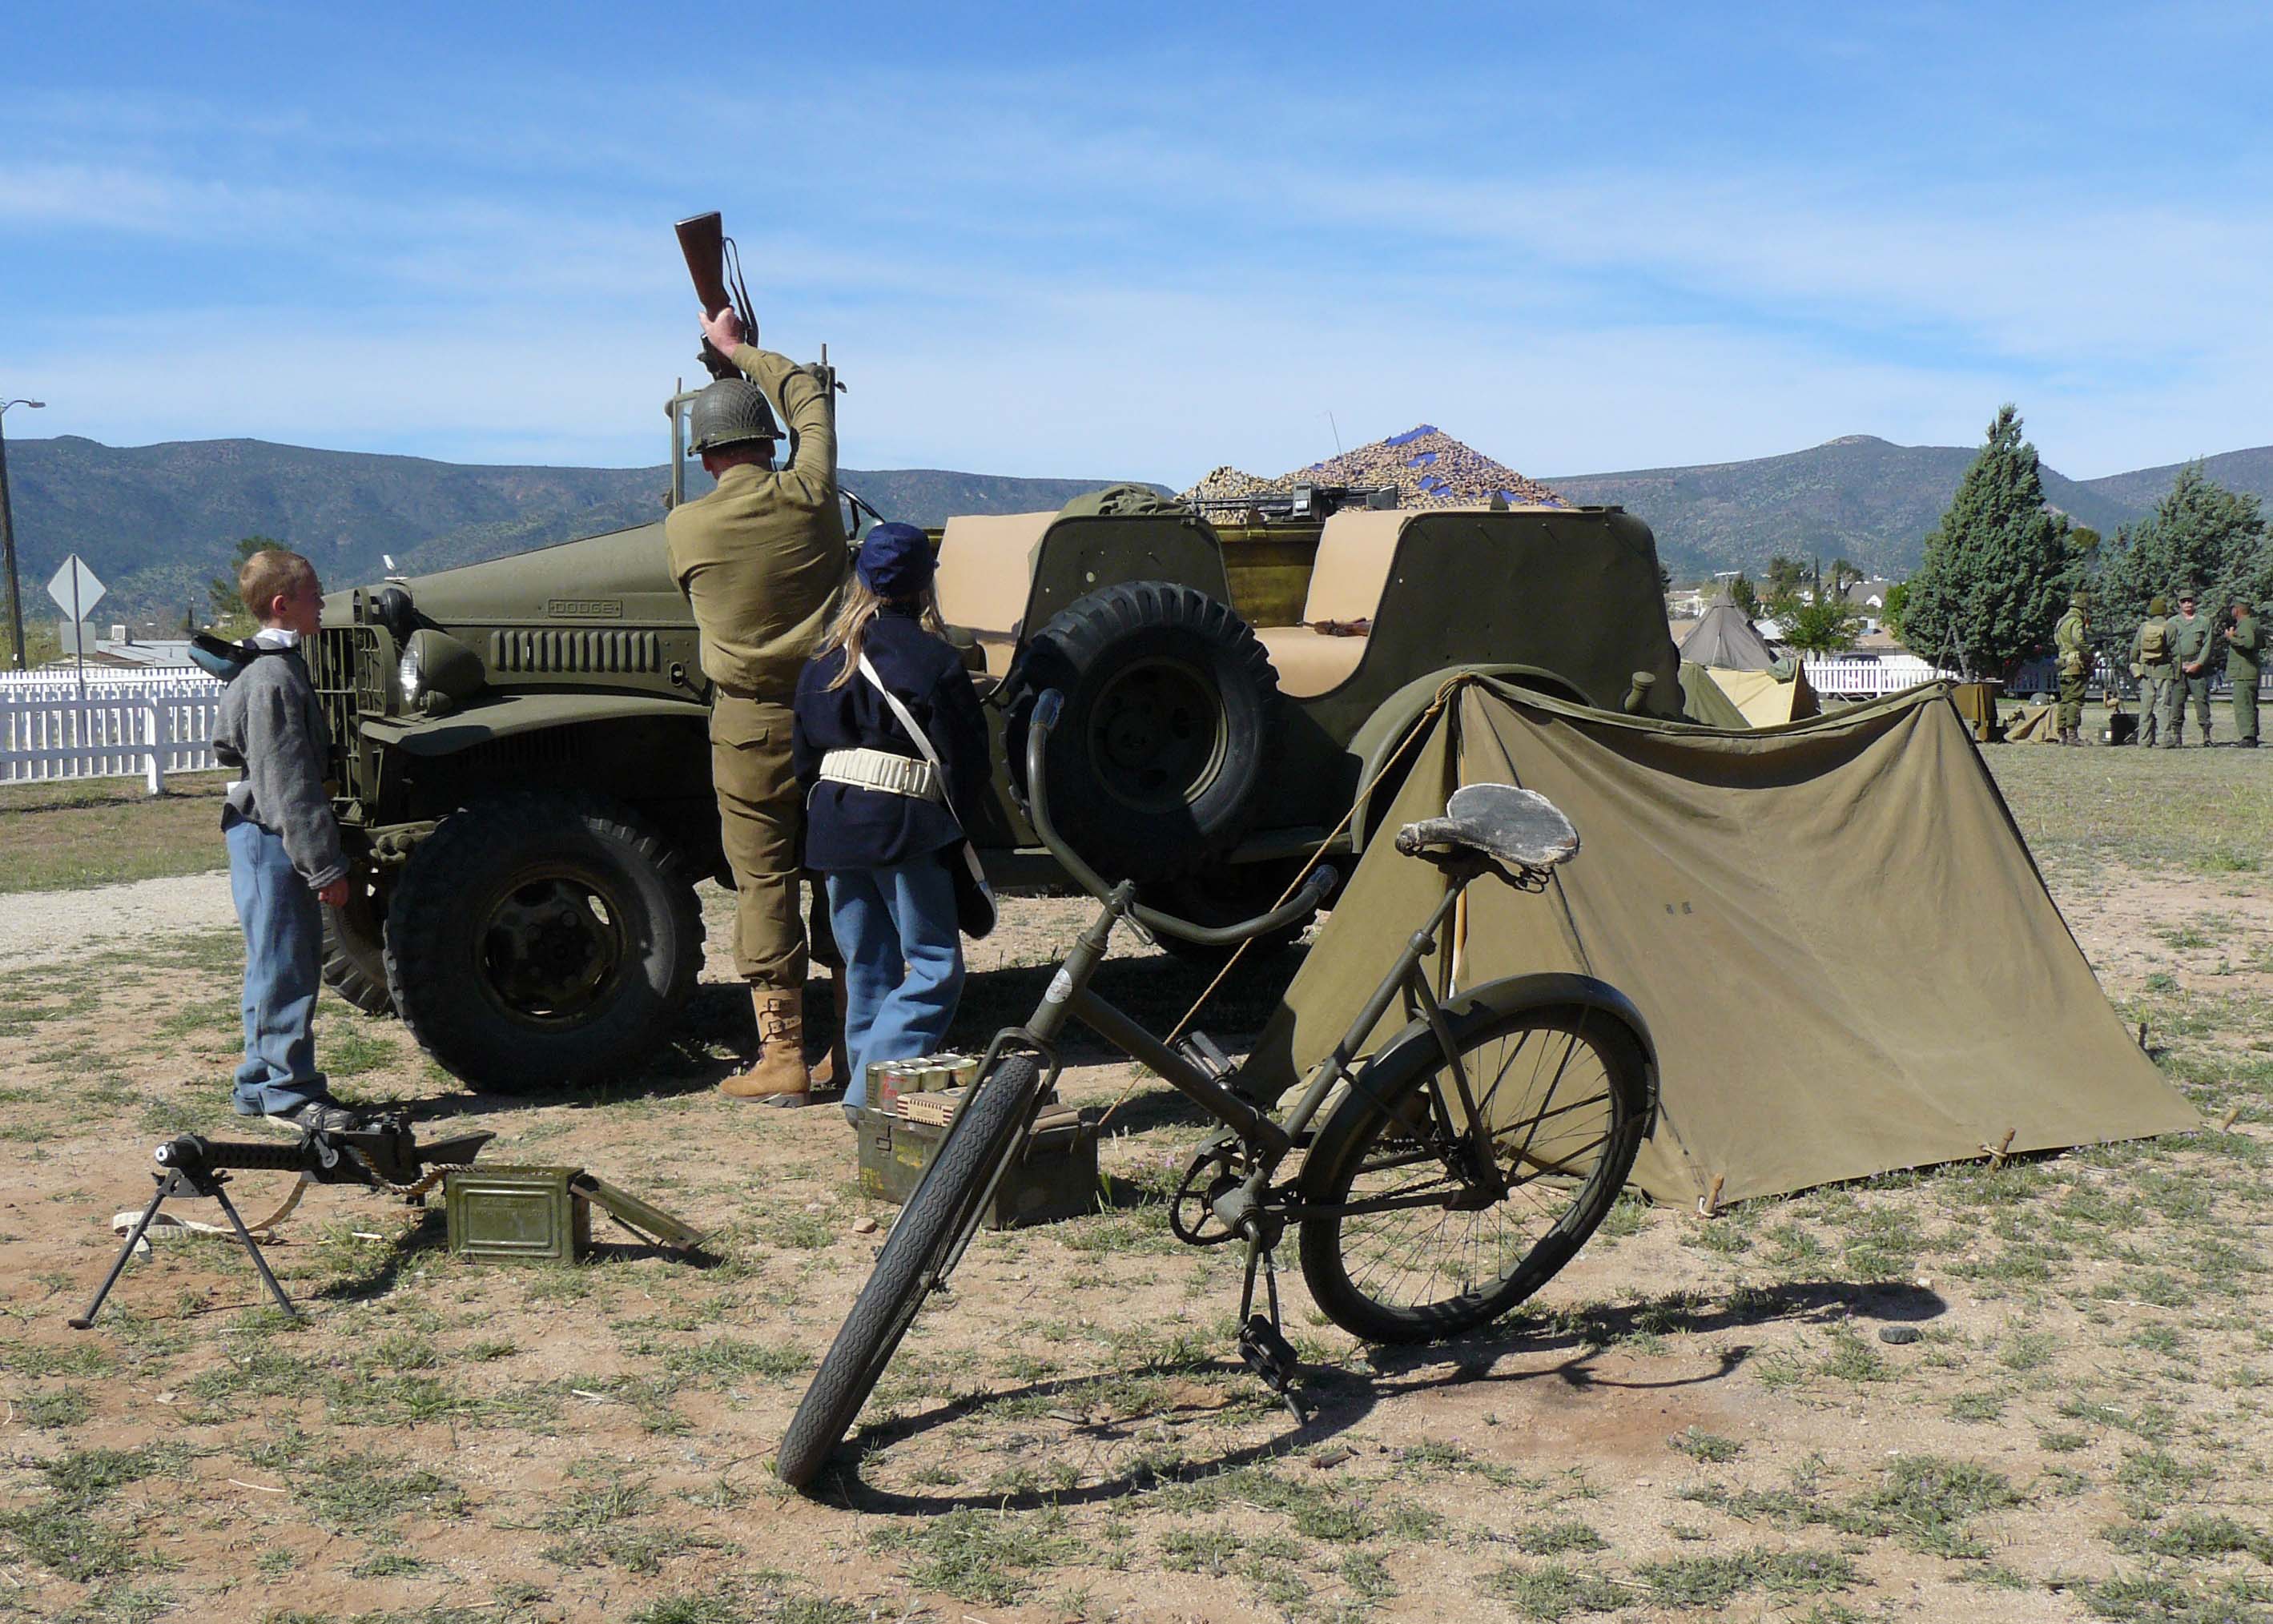
military, vehicle, carriage, docentjoyce, fortverde, historyofuswars, arizonastateparks